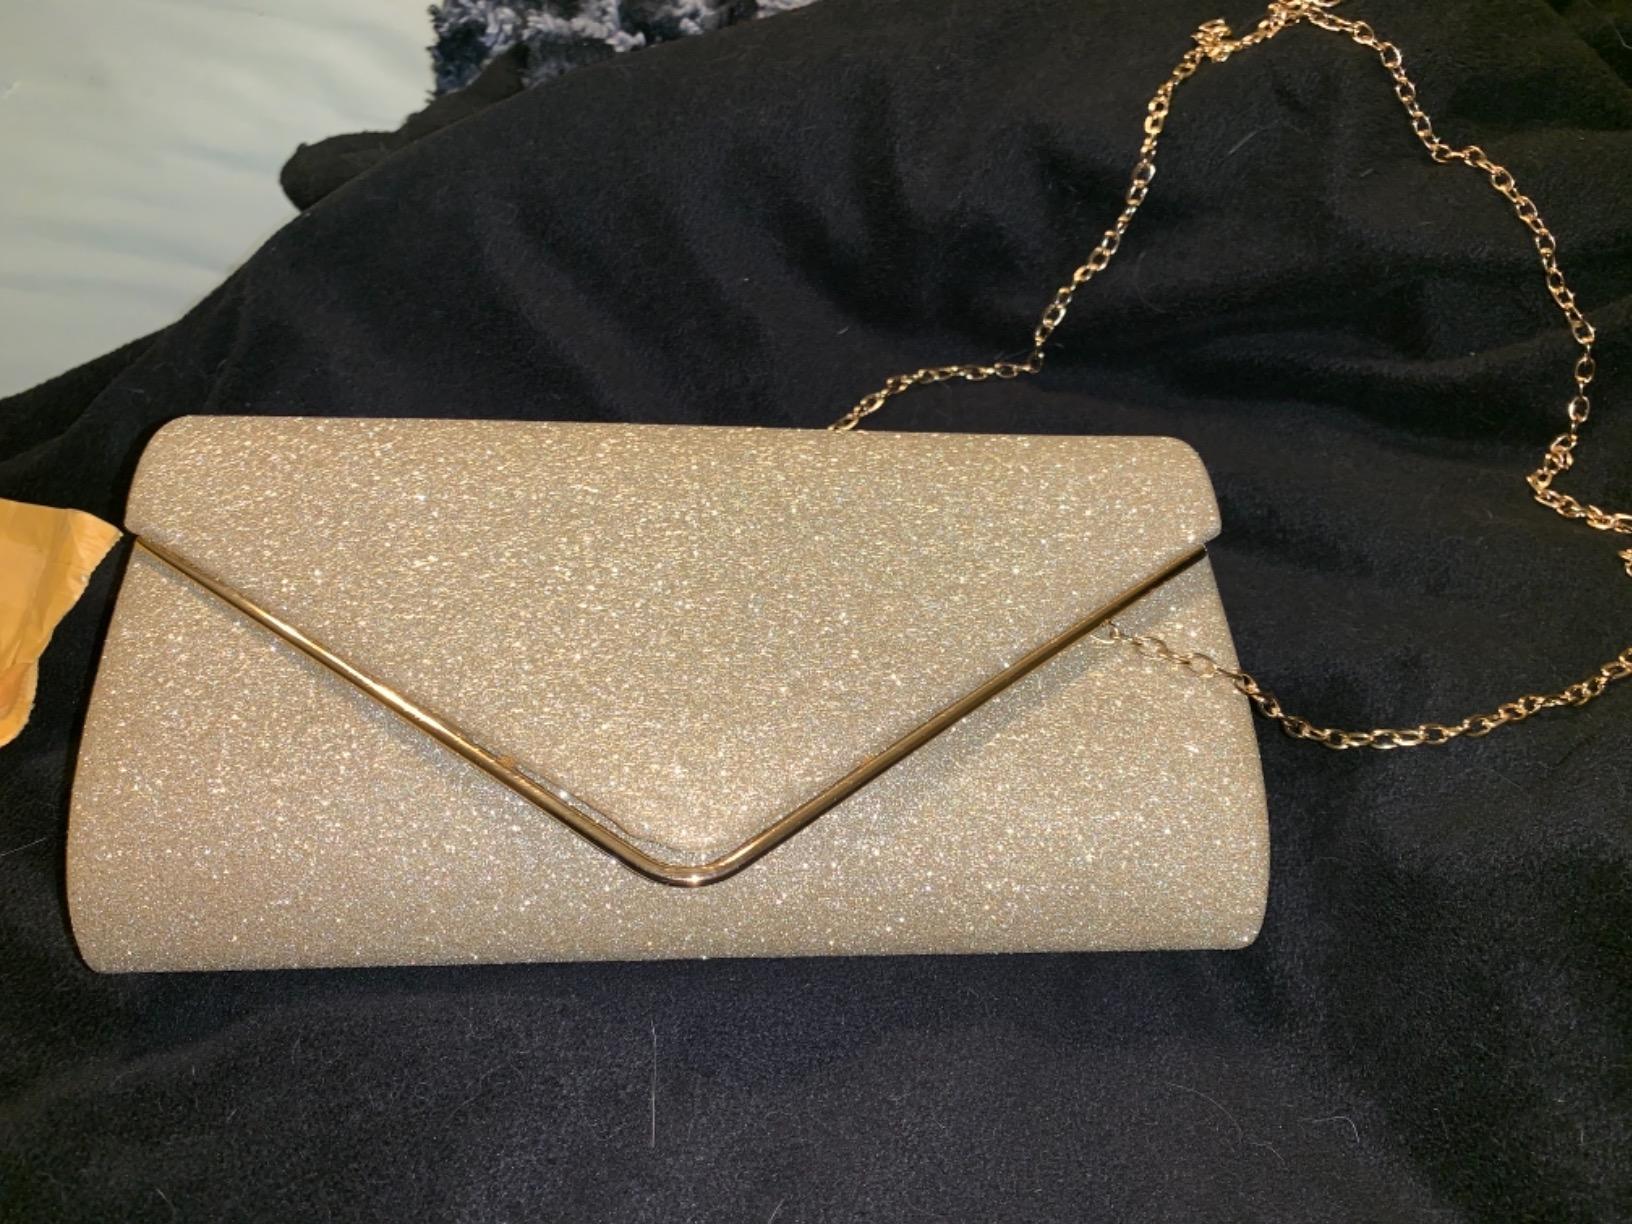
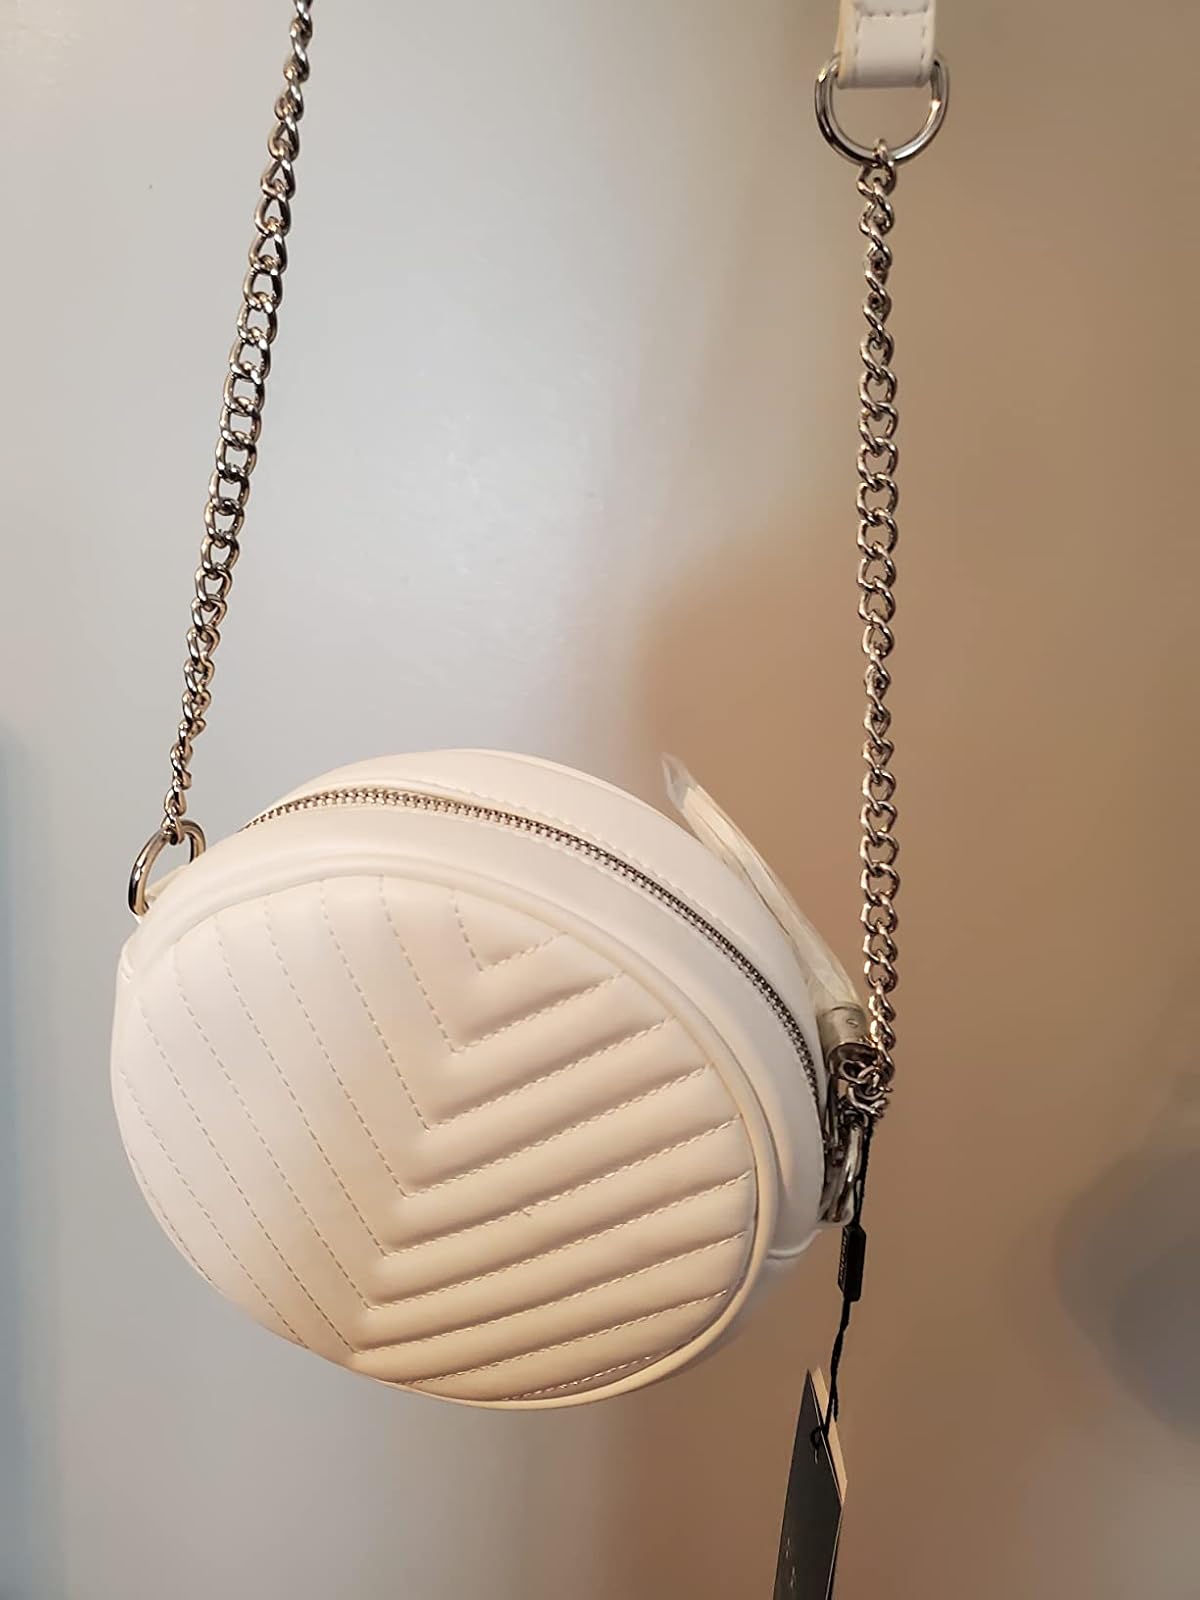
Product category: accessories_handbag
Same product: no